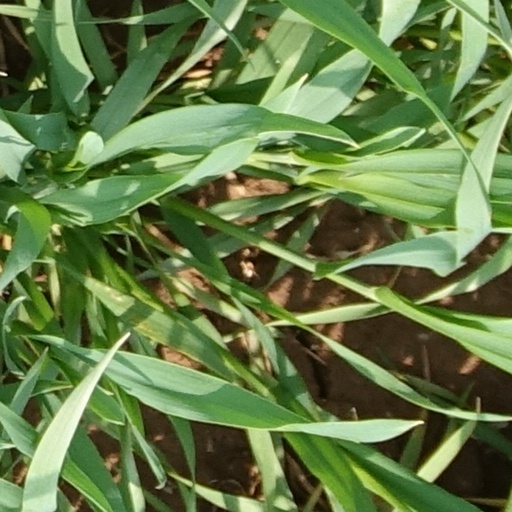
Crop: wheat